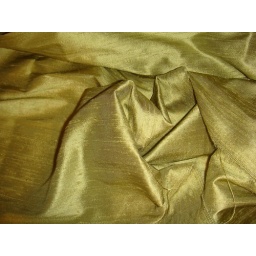
100% silk dupioni in an apple green